Château de Saché

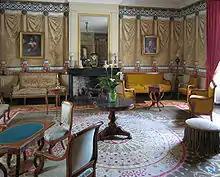
Grand parlor

The Château de Saché is a writer's house museum located in a home built from the converted remains of a feudal castle. Located in Saché, Indre-et-Loire, between 1830 and 1837, it is where French writer Honoré de Balzac wrote many of his novels in the series "La Comédie Humaine" in which he attempted to reflect every aspect of French society at that time.